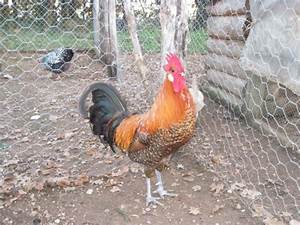
Label: gallina